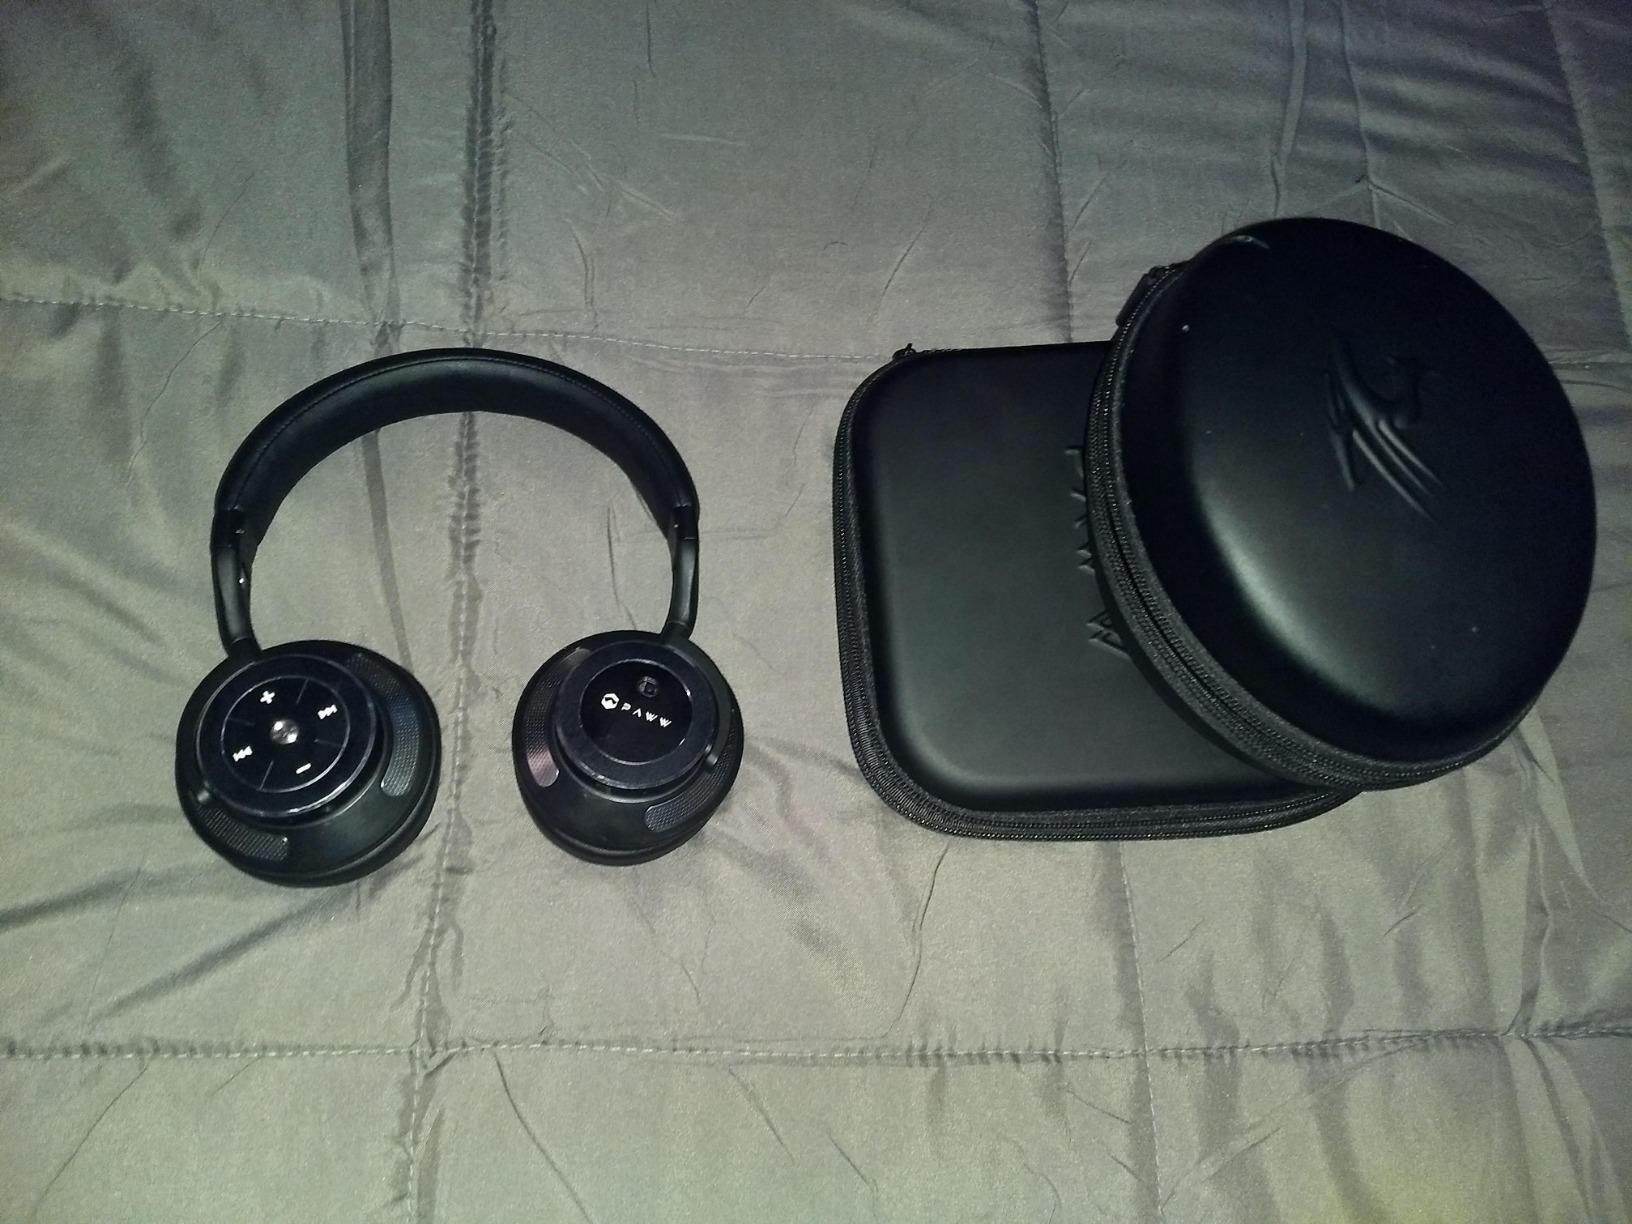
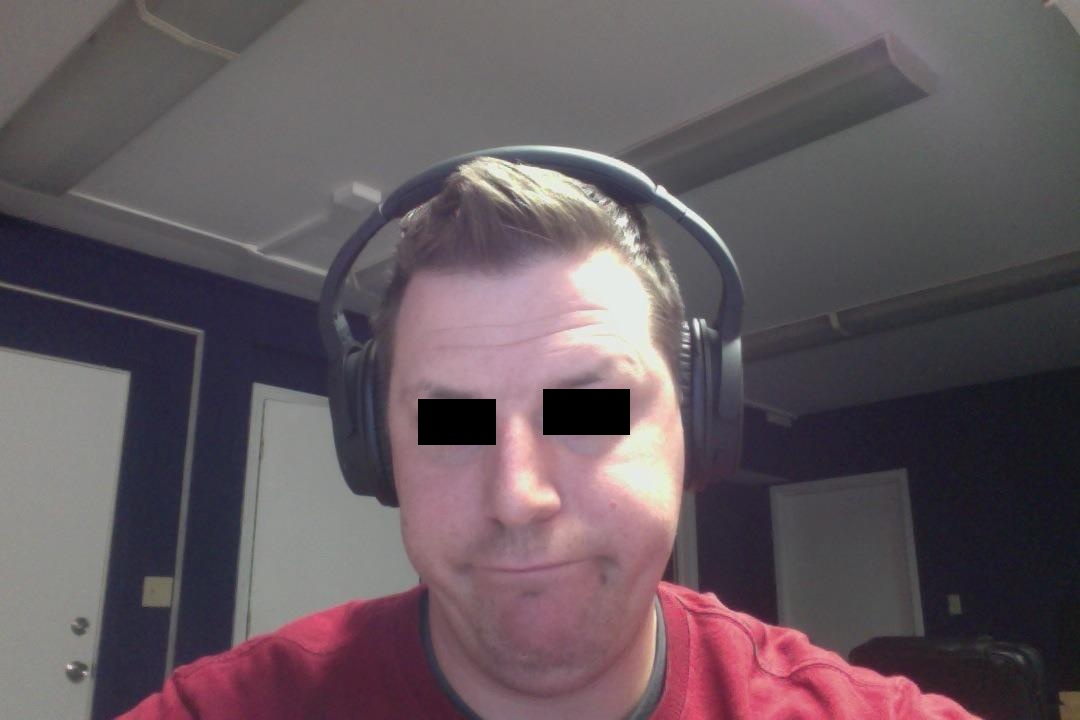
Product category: headphones
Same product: no